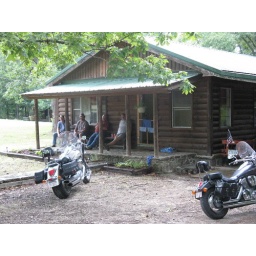
Moto bikes move in next door